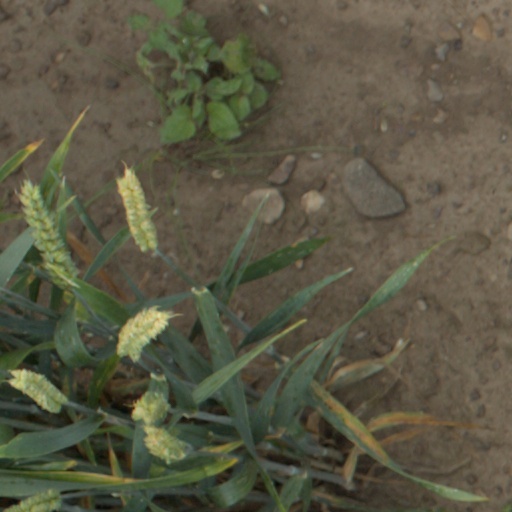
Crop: wheat